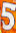
Number: 5